Timber Point

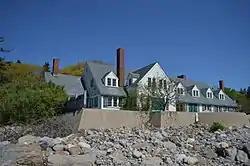

Timber Point is a historic summer estate in Biddeford, Maine. Located at the city's southernmost tip, and now part of the Rachel Carson National Wildlife Refuge, the property was developed in the 1930s by architect Charles Ewing for his family. It was listed on the National Register of Historic Places in 2016.